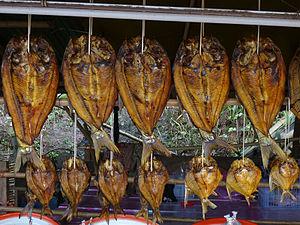
Tha Heua, Province de Vientiane, Laos. Marché de poissons en bordure de route avec la pêche provenant du lac artificiel de Nam Ngum.
La Nam Ngum est un affluent de la rive gauche du Mékong long de 354 km et coulant au Laos.